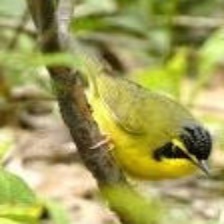
Species: ALTAMIRA YELLOWTHROAT
Scientific name: GEOTHLYPIS FLAVOVELATA